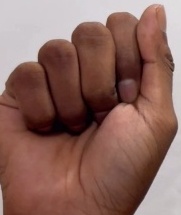
ASL sign: A